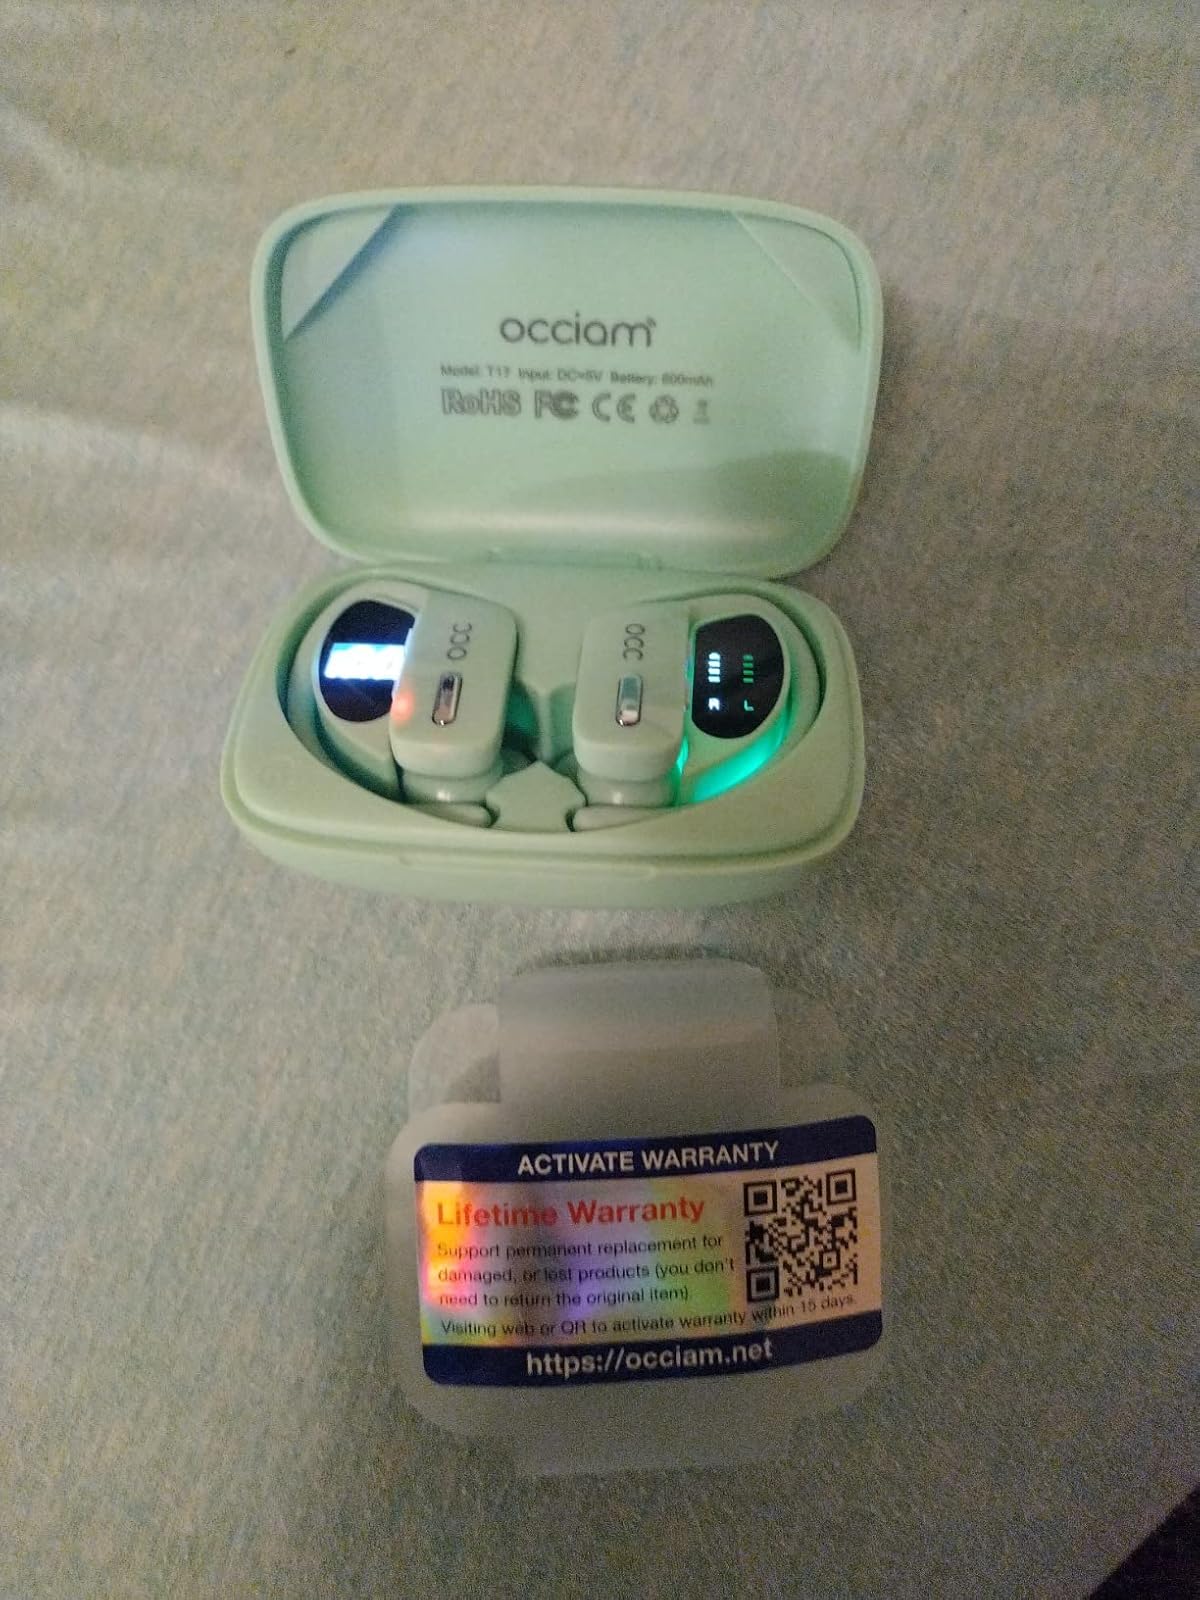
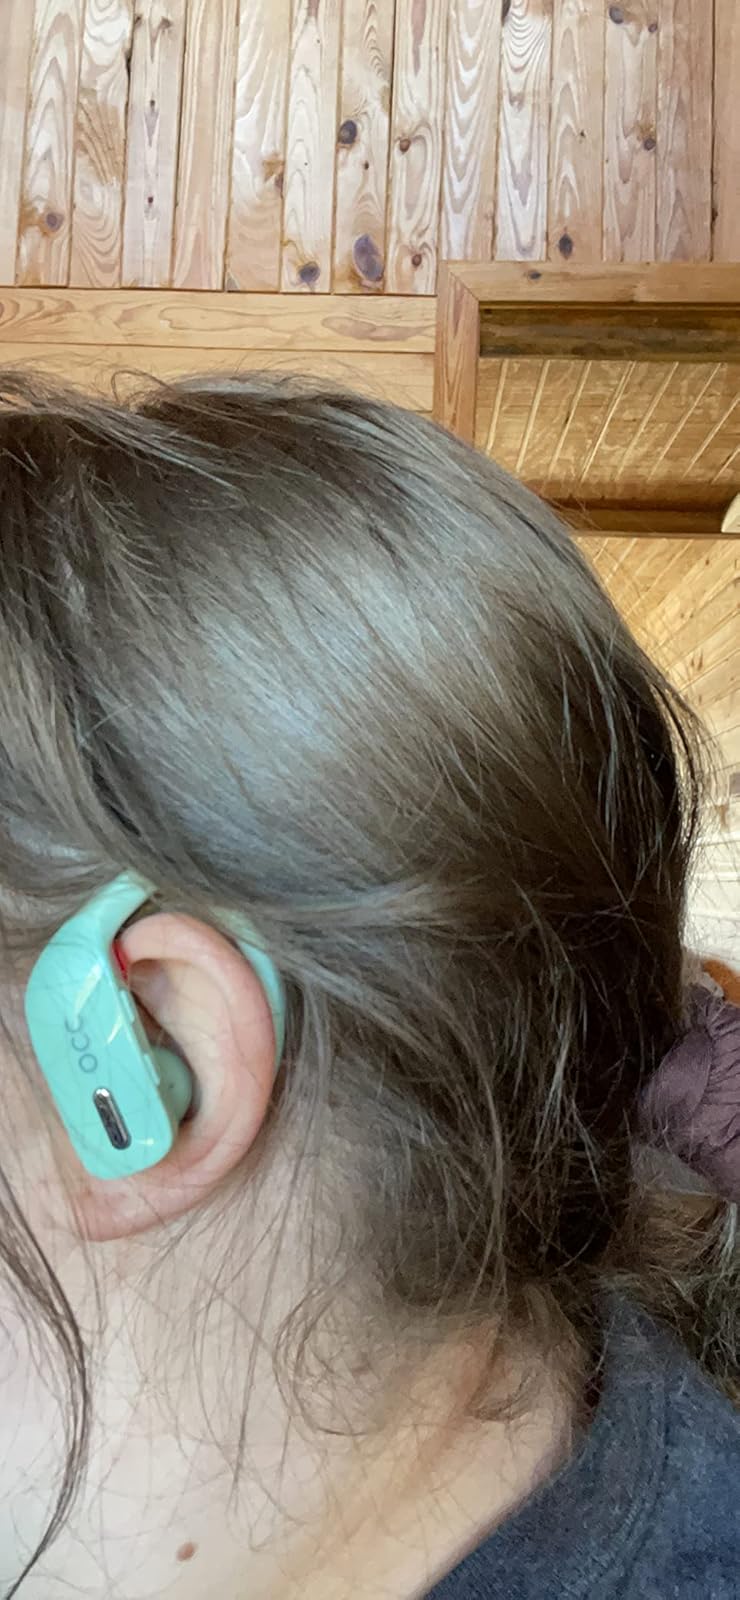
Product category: earbuds
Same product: yes